Stephenson valve gear

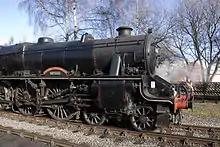
British LMS Stanier Class 5 4-6-0 Locomotive no. 44767 showing experimental Stephenson valve gear unusually mounted outside the frames

The Stephenson valve gear or Stephenson link or shifting link is a simple design of valve gear that was widely used throughout the world for various kinds of steam engines. It is named after Robert Stephenson but was invented by his employees.